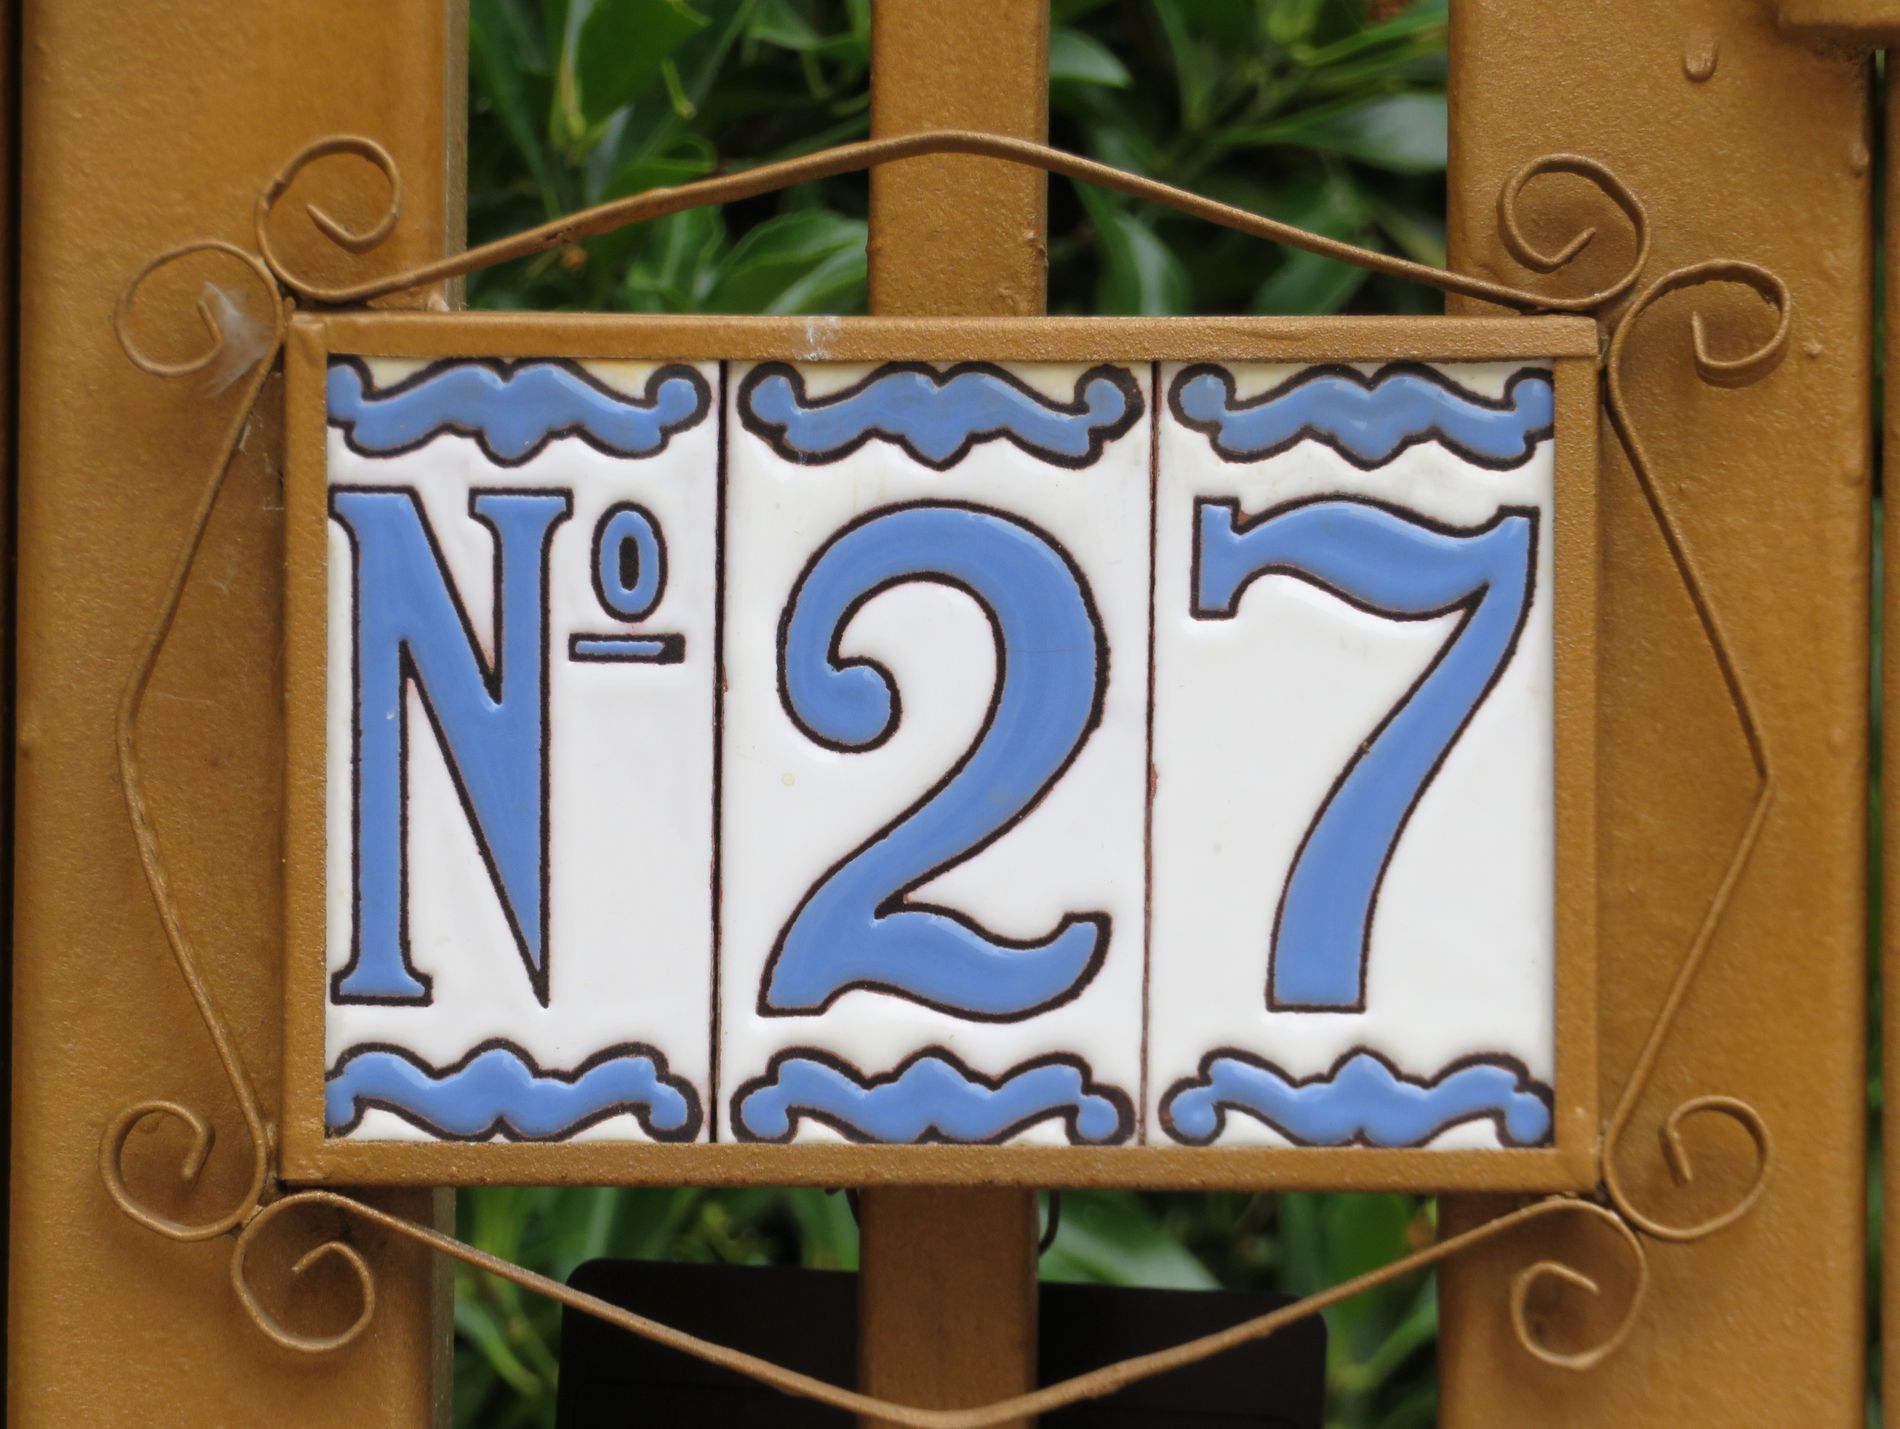
No. 27
A picture of a gate's sign which seems to be a house gate, with the number 27 written in blue on the yellow gate with beautiful green foliage in the background.
A landscape image taken from a straight angle at eye level in daylight captures a sign's number with a great contrast between the yellow gate and the green in the background.
Labels: Number, Symbol, Text, Accessories, Bag, Handbag, Green foliage, Gate, Sign
Camera: Canon Canon PowerShot SX720 HS
Lens: 4.3 - 172.0 mm, 4-172mm
Aperture: F5.6
Exposure: 1/100 sec
ISO: 80
Focal length: 54.0 mm